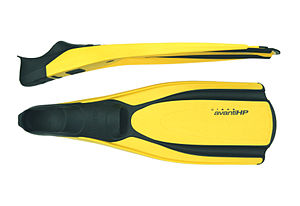
Svømmefødder
Svømmefødder.
Svømmefødder eller finner er et sæt fleksible plader, man sætter på fødderne for at øge ens fremdrift, når man svømmer. Svømmefødder bruges til dykning samt svømmetræning- og undervisning.